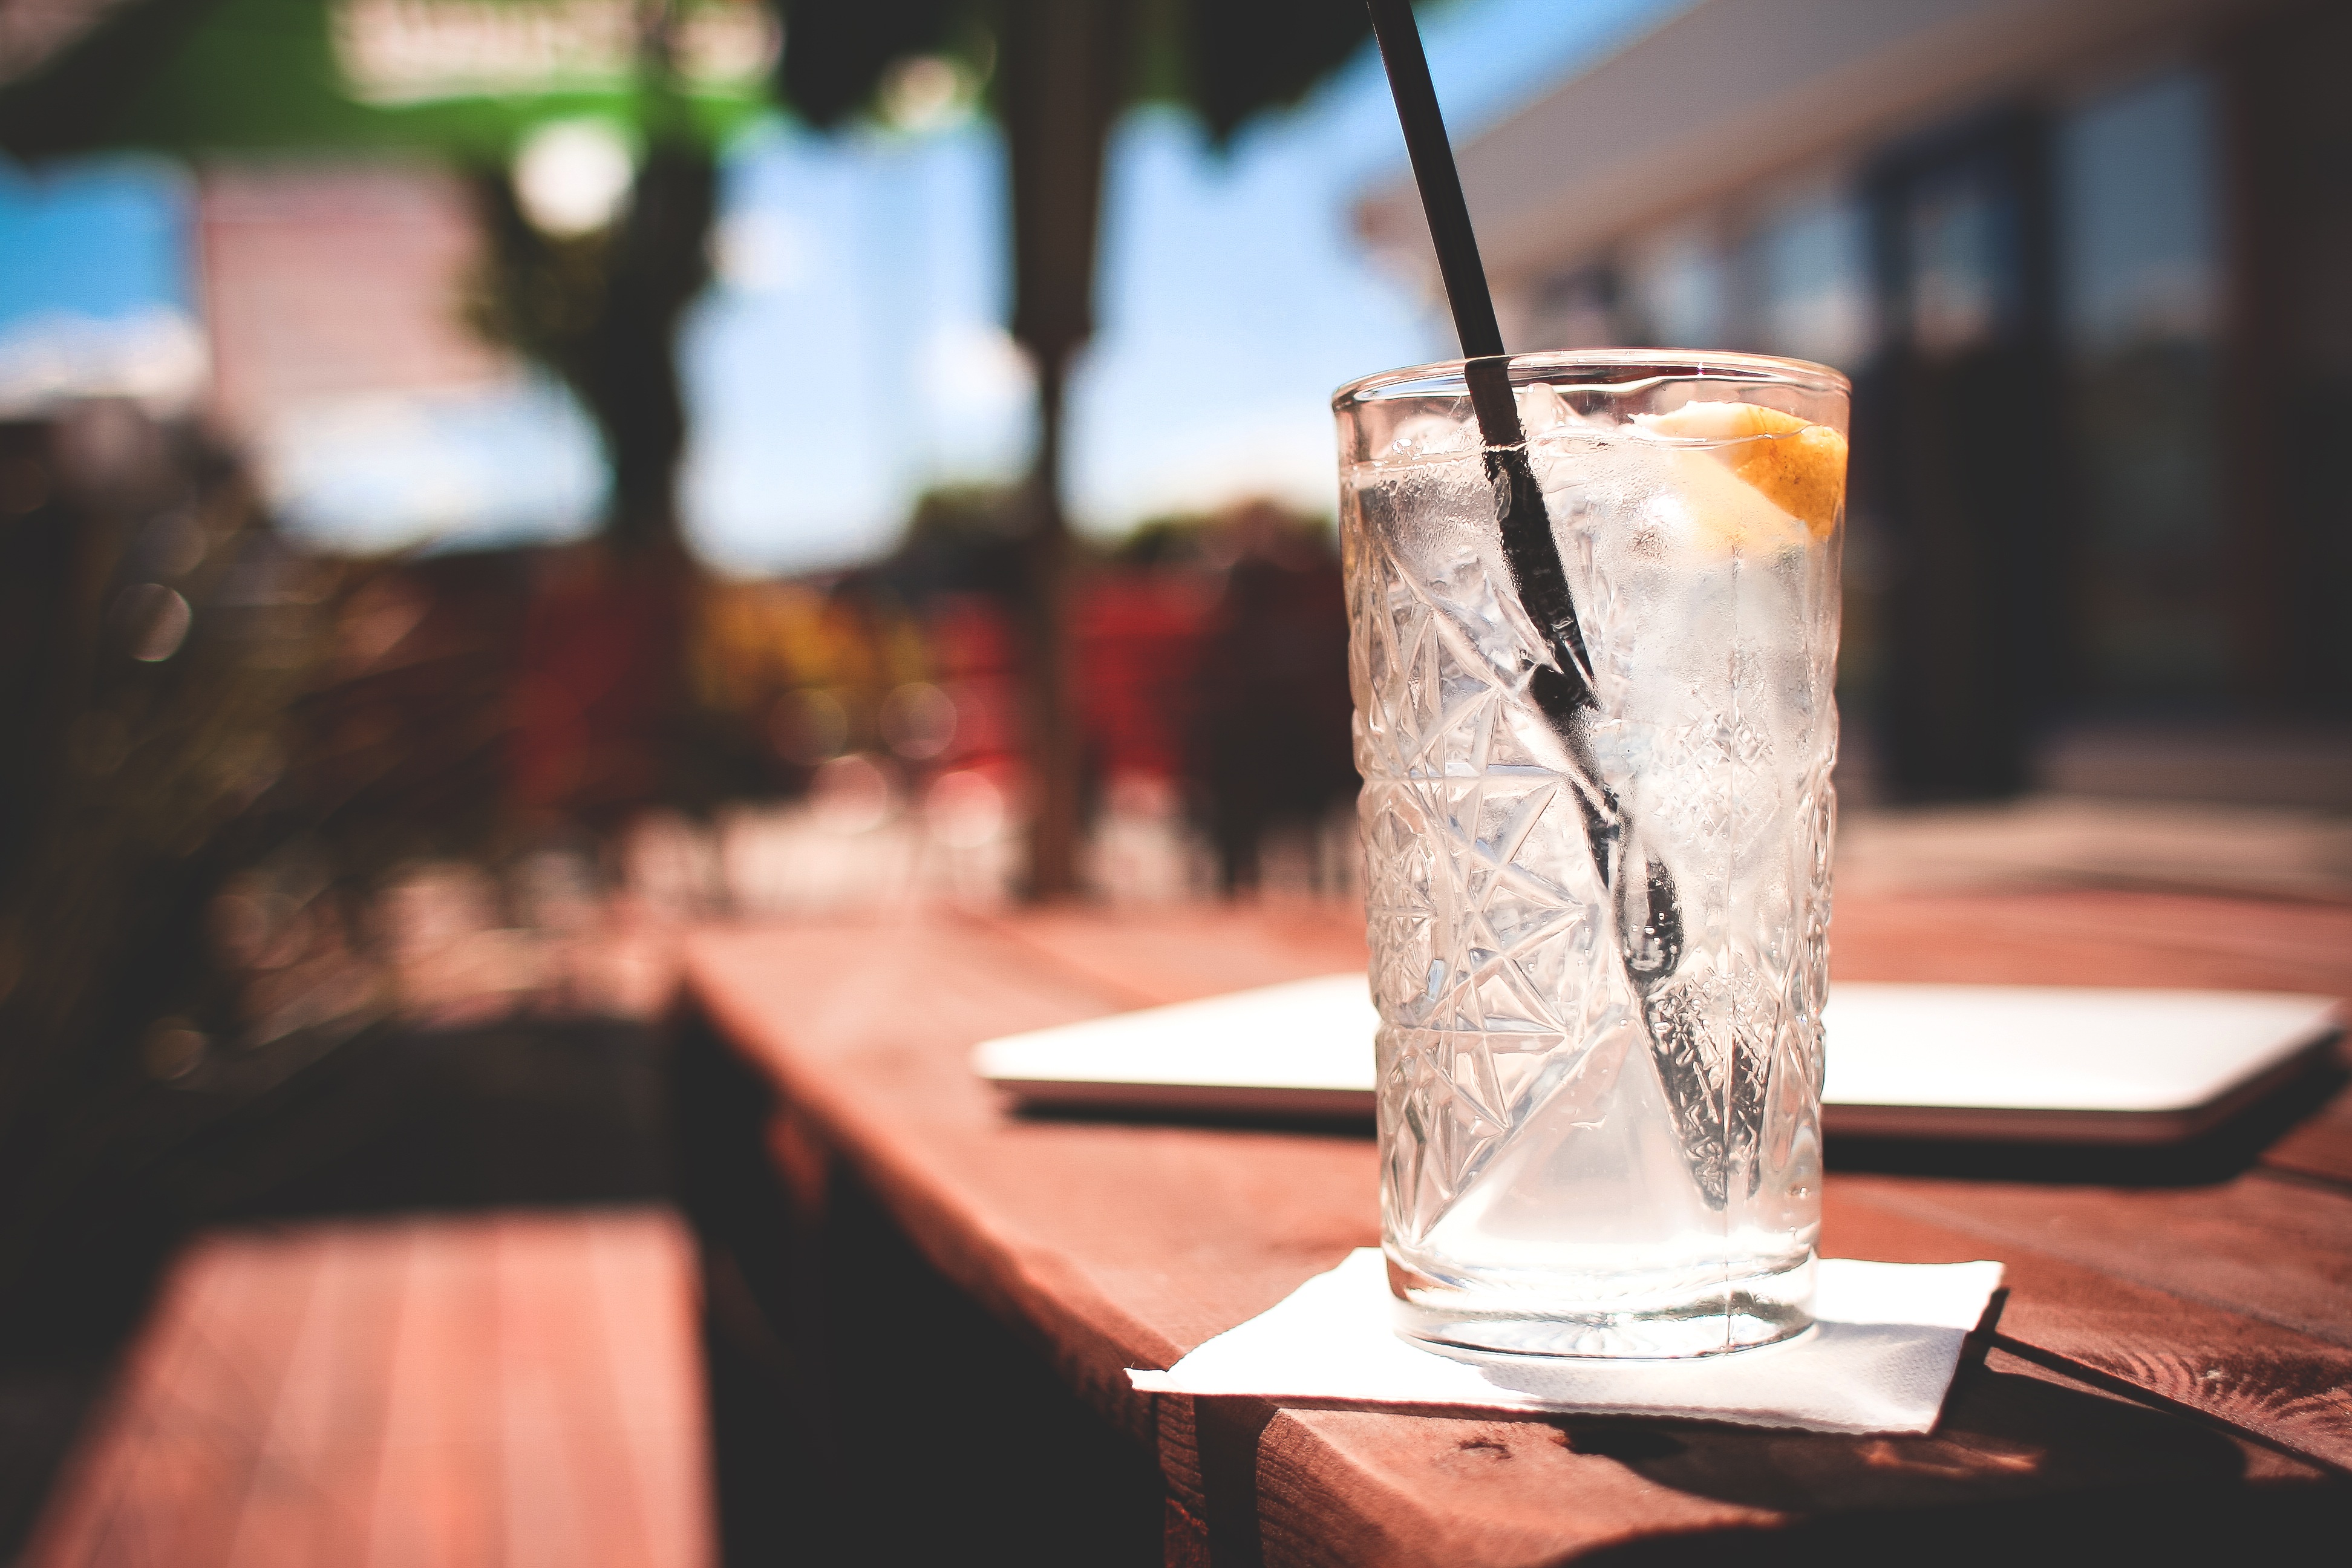
table, cold, liquid, blur, wine, glass, restaurant, summer, bar, cup, ice, food, fresh, beverage, drink, beer, lemon, alcohol, cocktail, thirsty, straw, refreshment, alcoholic beverage, sense, distilled beverage